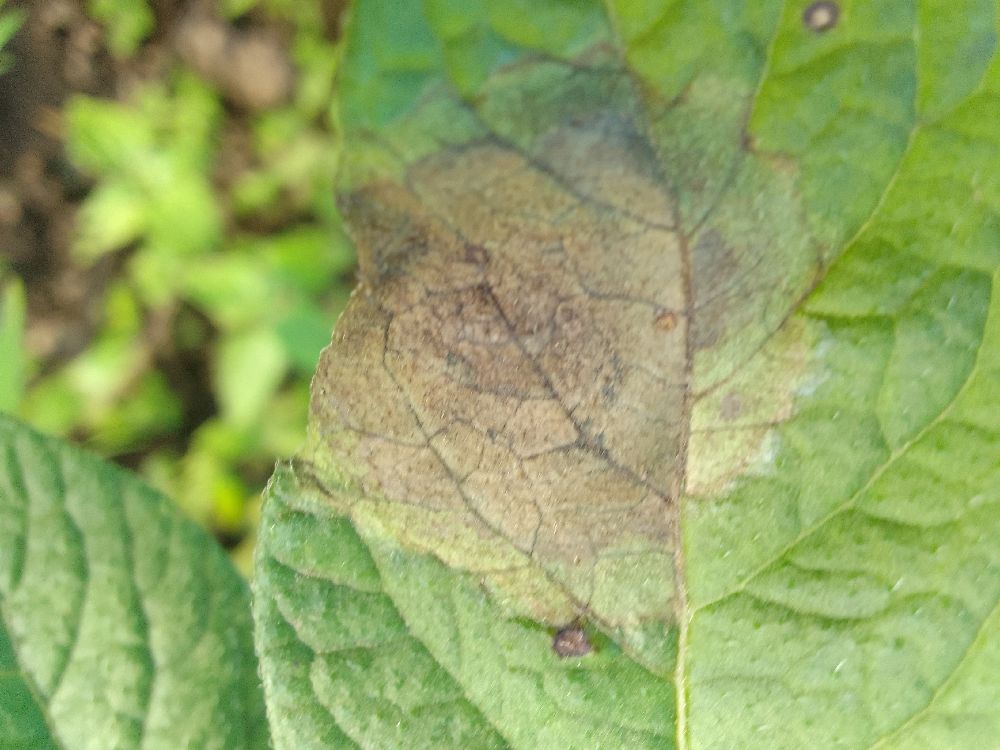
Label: Late blight